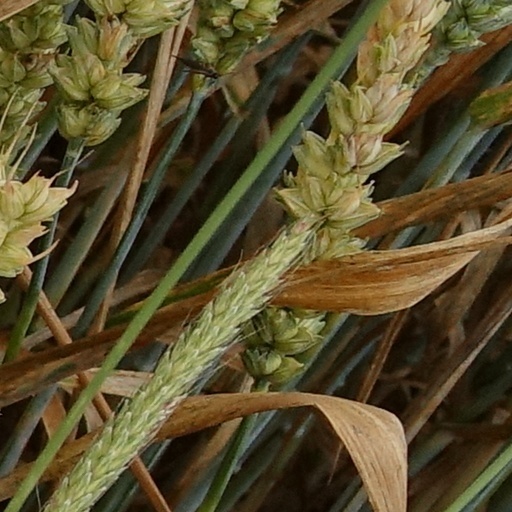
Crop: wheat